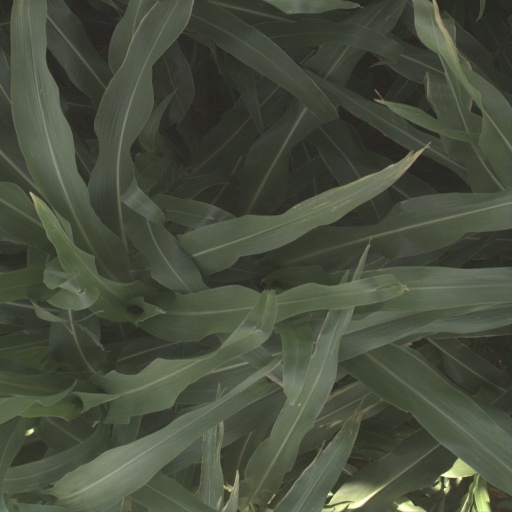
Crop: sorghum